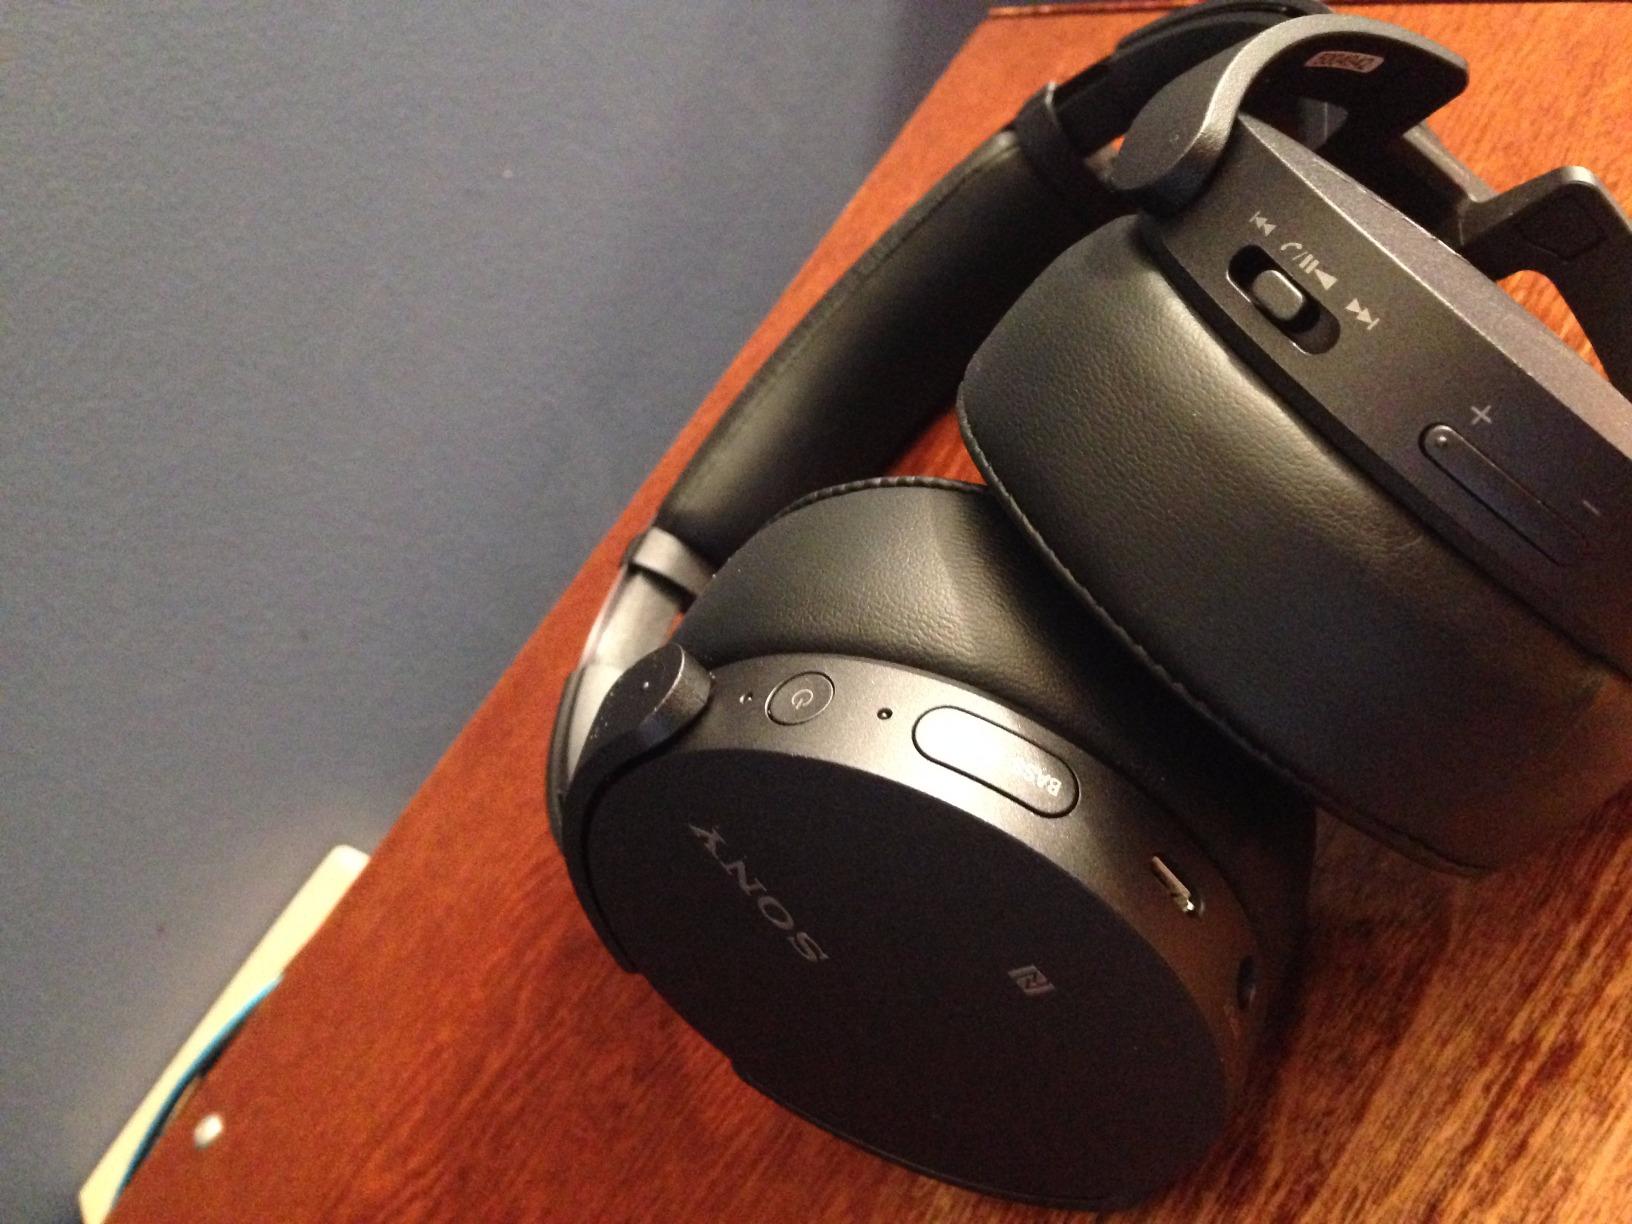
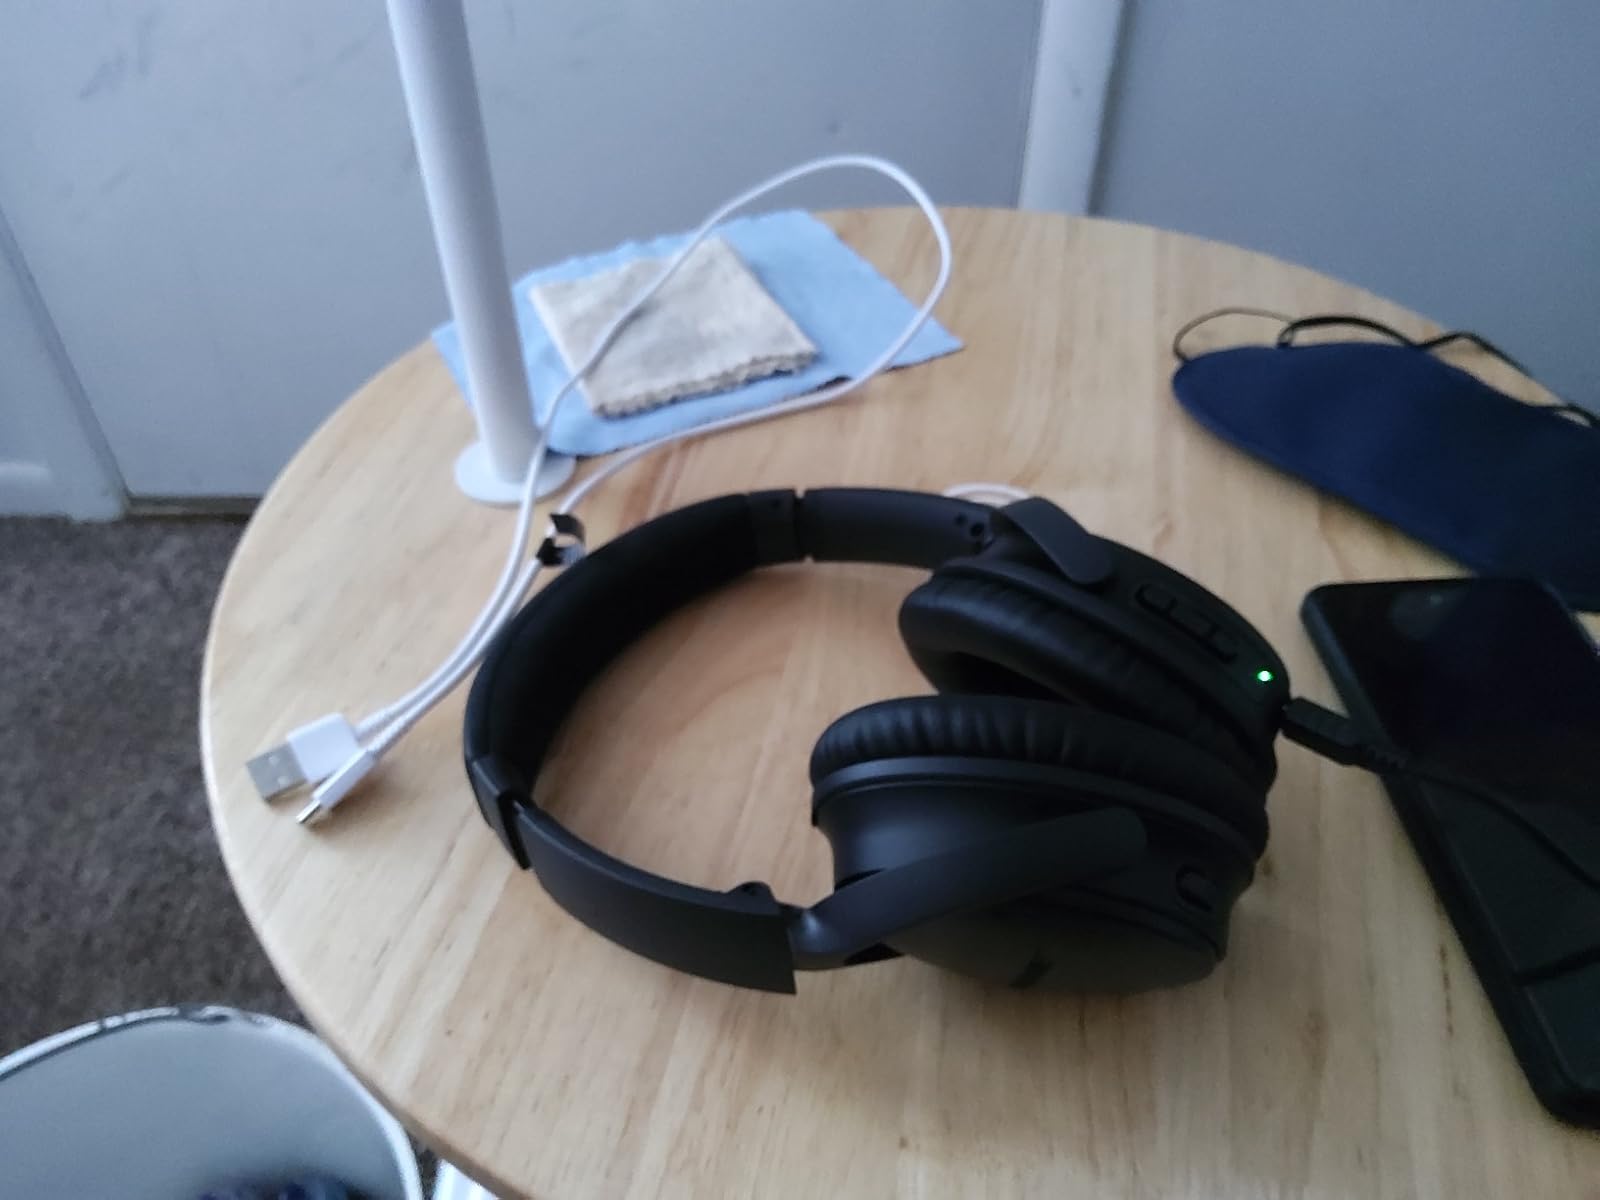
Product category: headphones
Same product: no